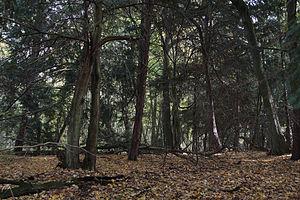
La Cécidomyie des bourgeons de l'if, Taxomyia taxi, est une espèce de diptères de la famille des Cecidomyiidae. La larve de cette Cécidomyie provoque une galle dans les bourgeons de l'if commun, dont elle est exclusivement inféodée. Cette espèce est présente dans l'ensemble de l'Europe.